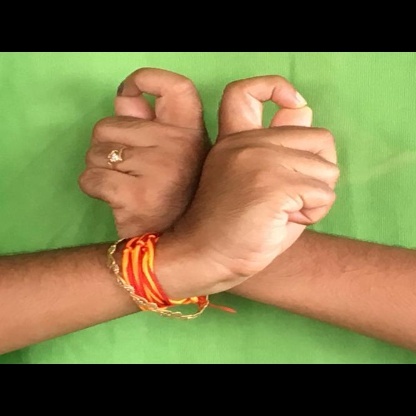
Mudra: Berunda